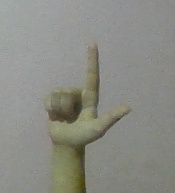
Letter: laam